Destruction of Irish country houses (1919–1923)

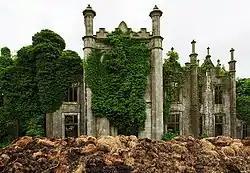
Coolbawn House, near Rathnure in County Wexford, was burned in February 1923 and not repaired or rebuilt

Some houses, such as Ballycarty House, were purportedly also attacked to prevent their being used as garrisons by Free State forces. The size of the buildings targeted ranged from small to palatial. Most were destroyed by being set on fire, their interiors having been doused in petrol, although in some instances houses were blown up using high explosives. The attempt to burn down Burton Hall, Stillorgan, the home of Henry Guinness, in March 1923 failed when a mine planted there failed to explode.